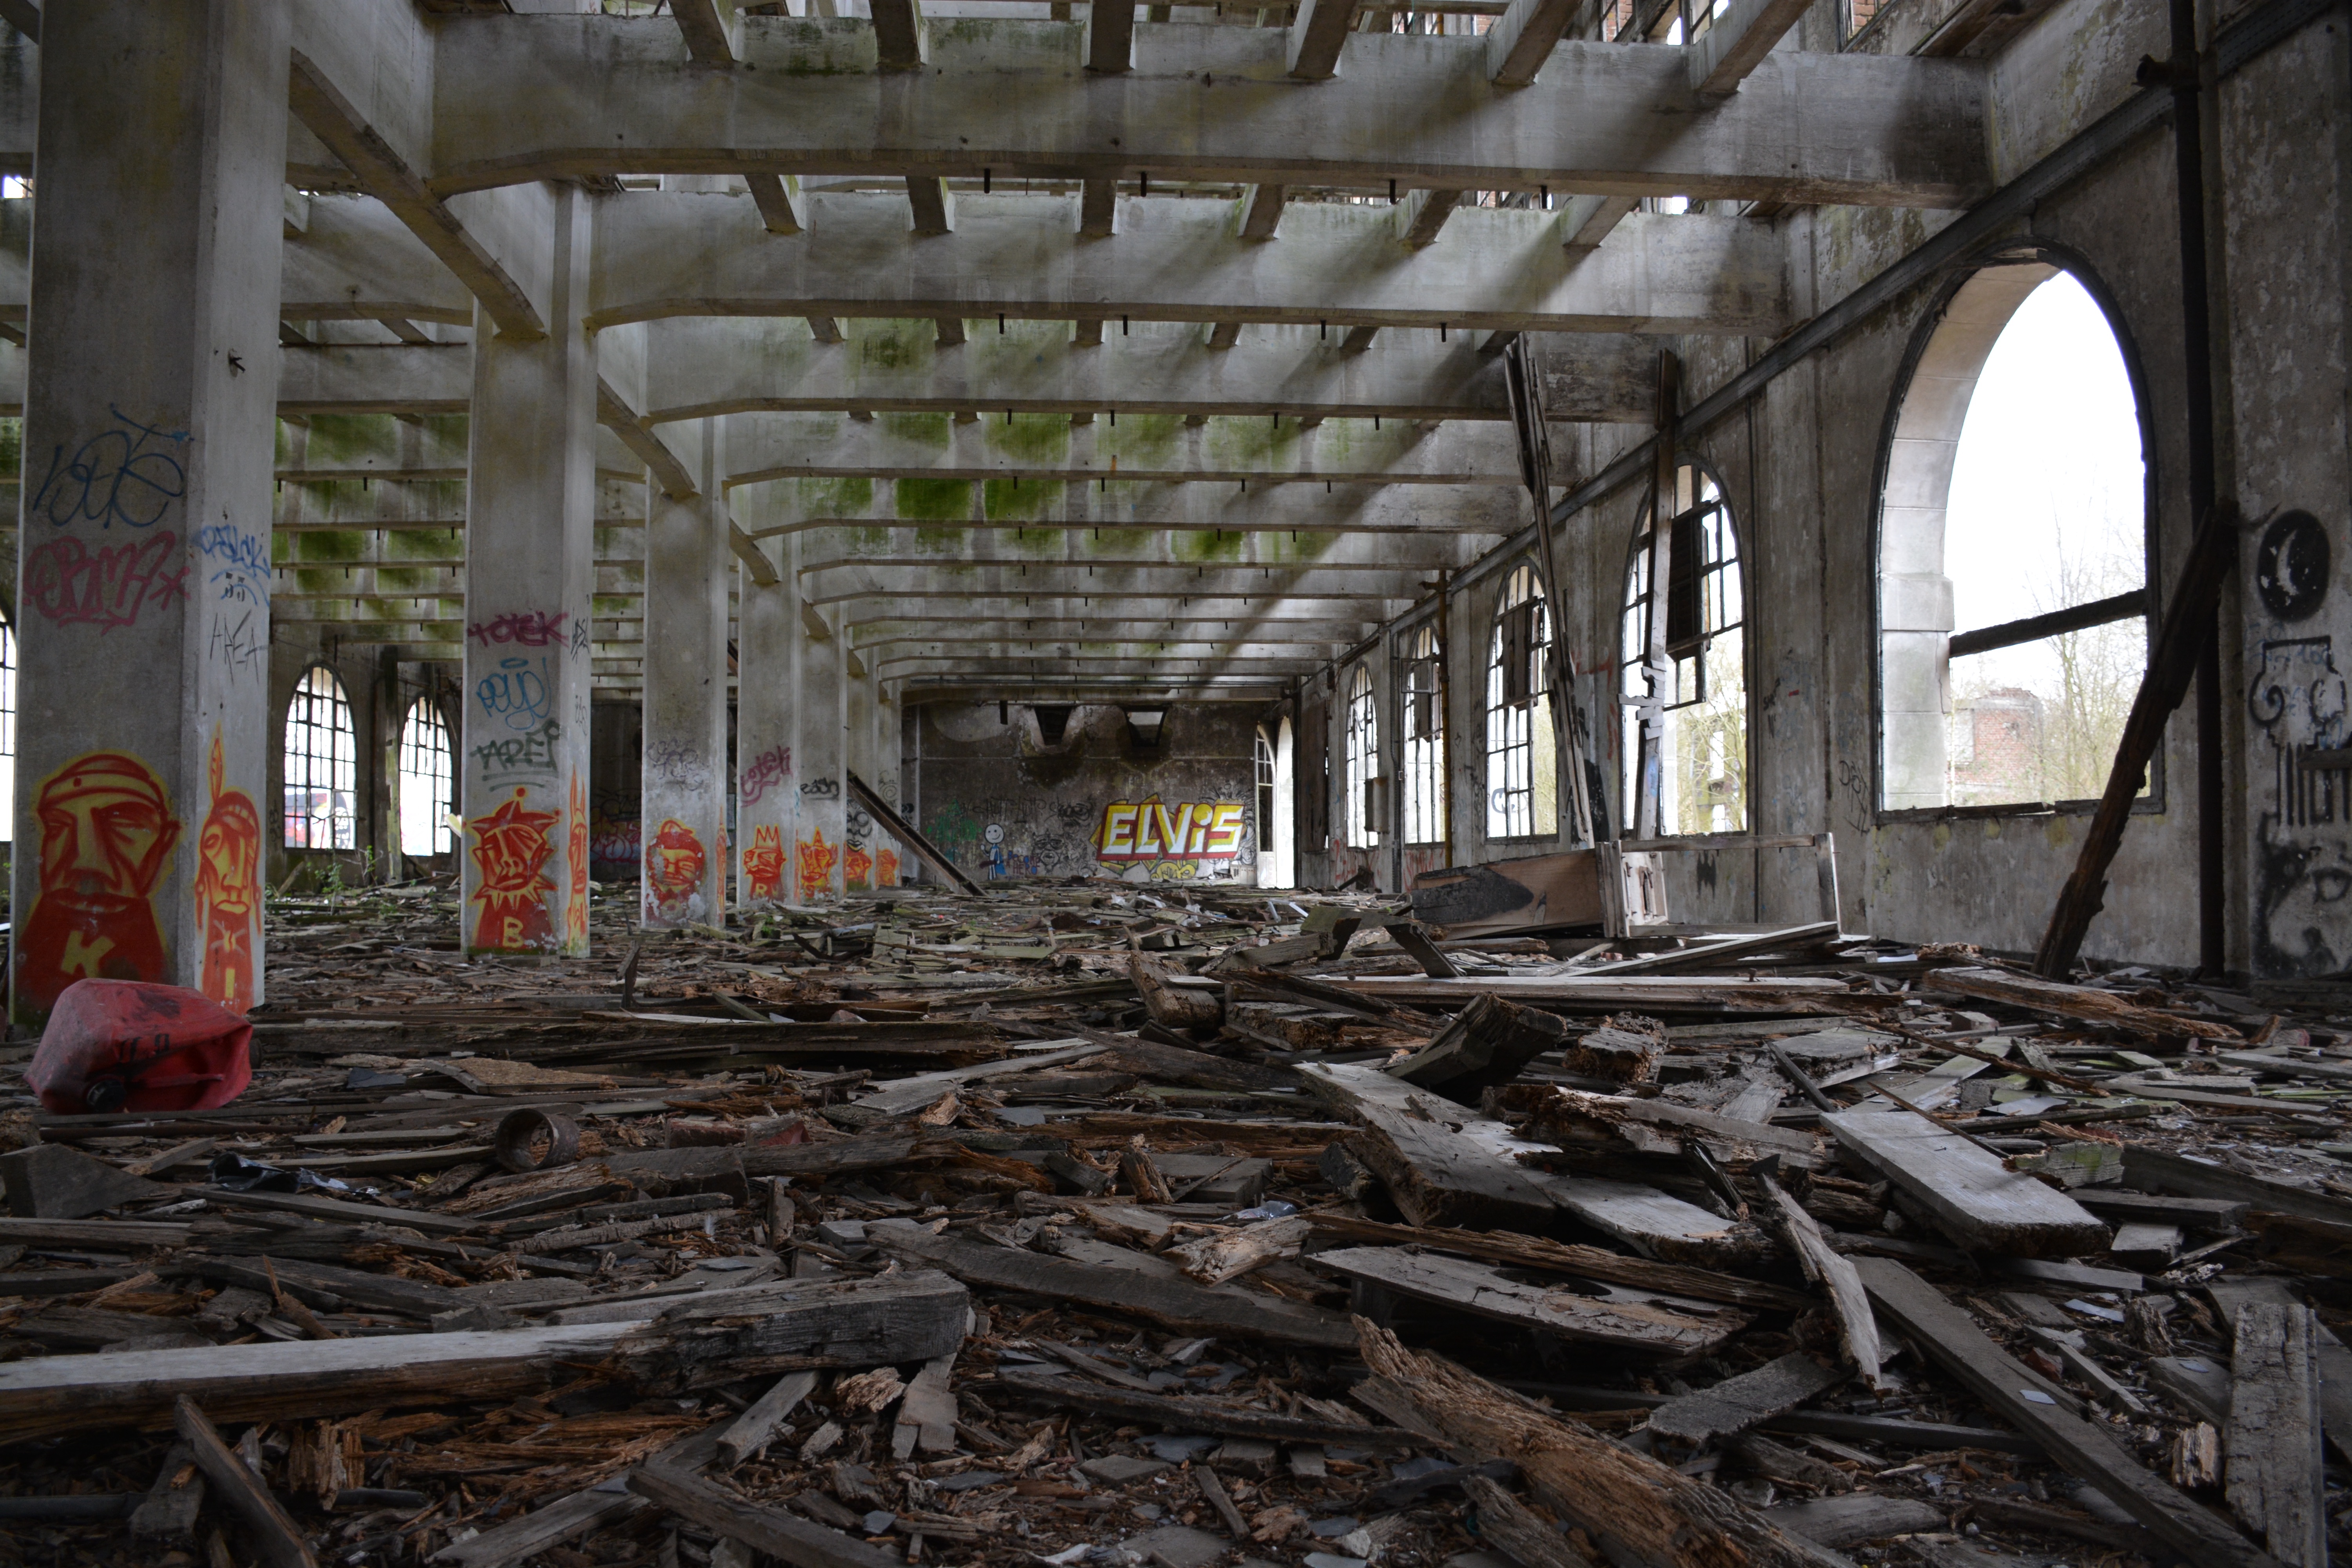
wood, factory, industry